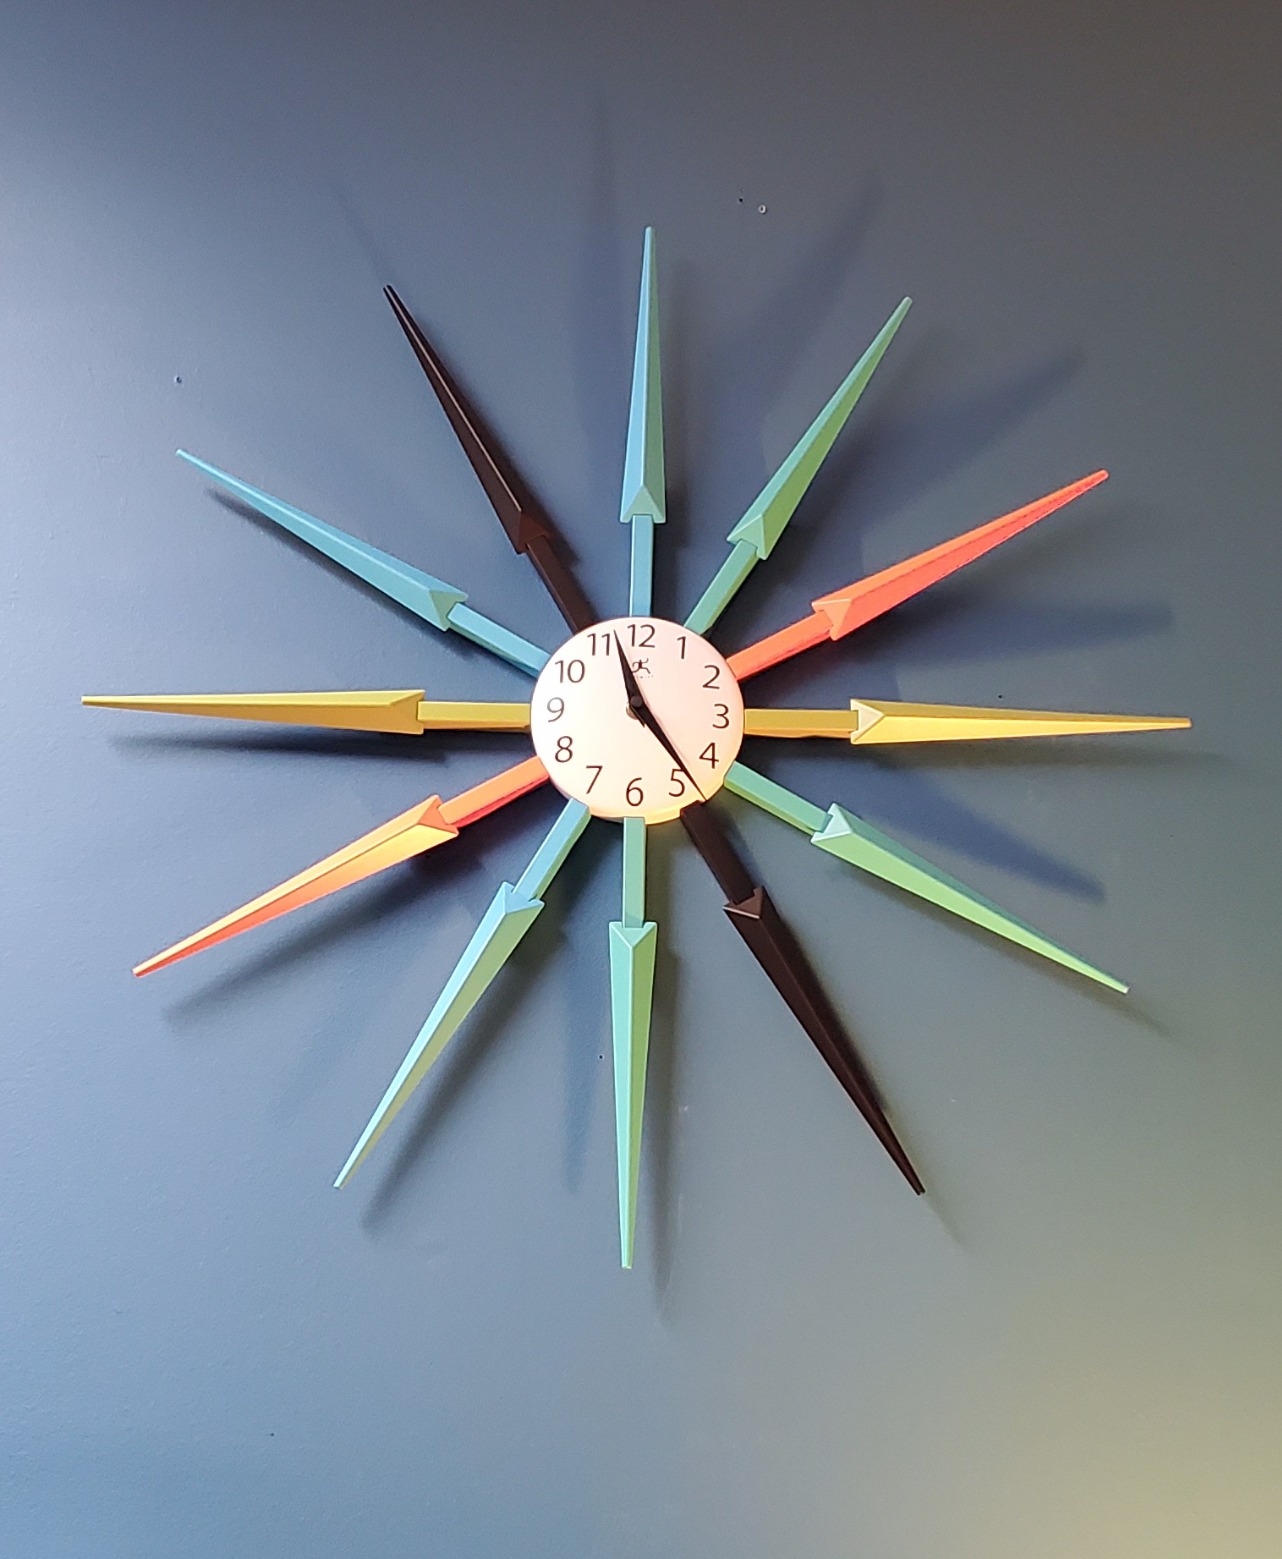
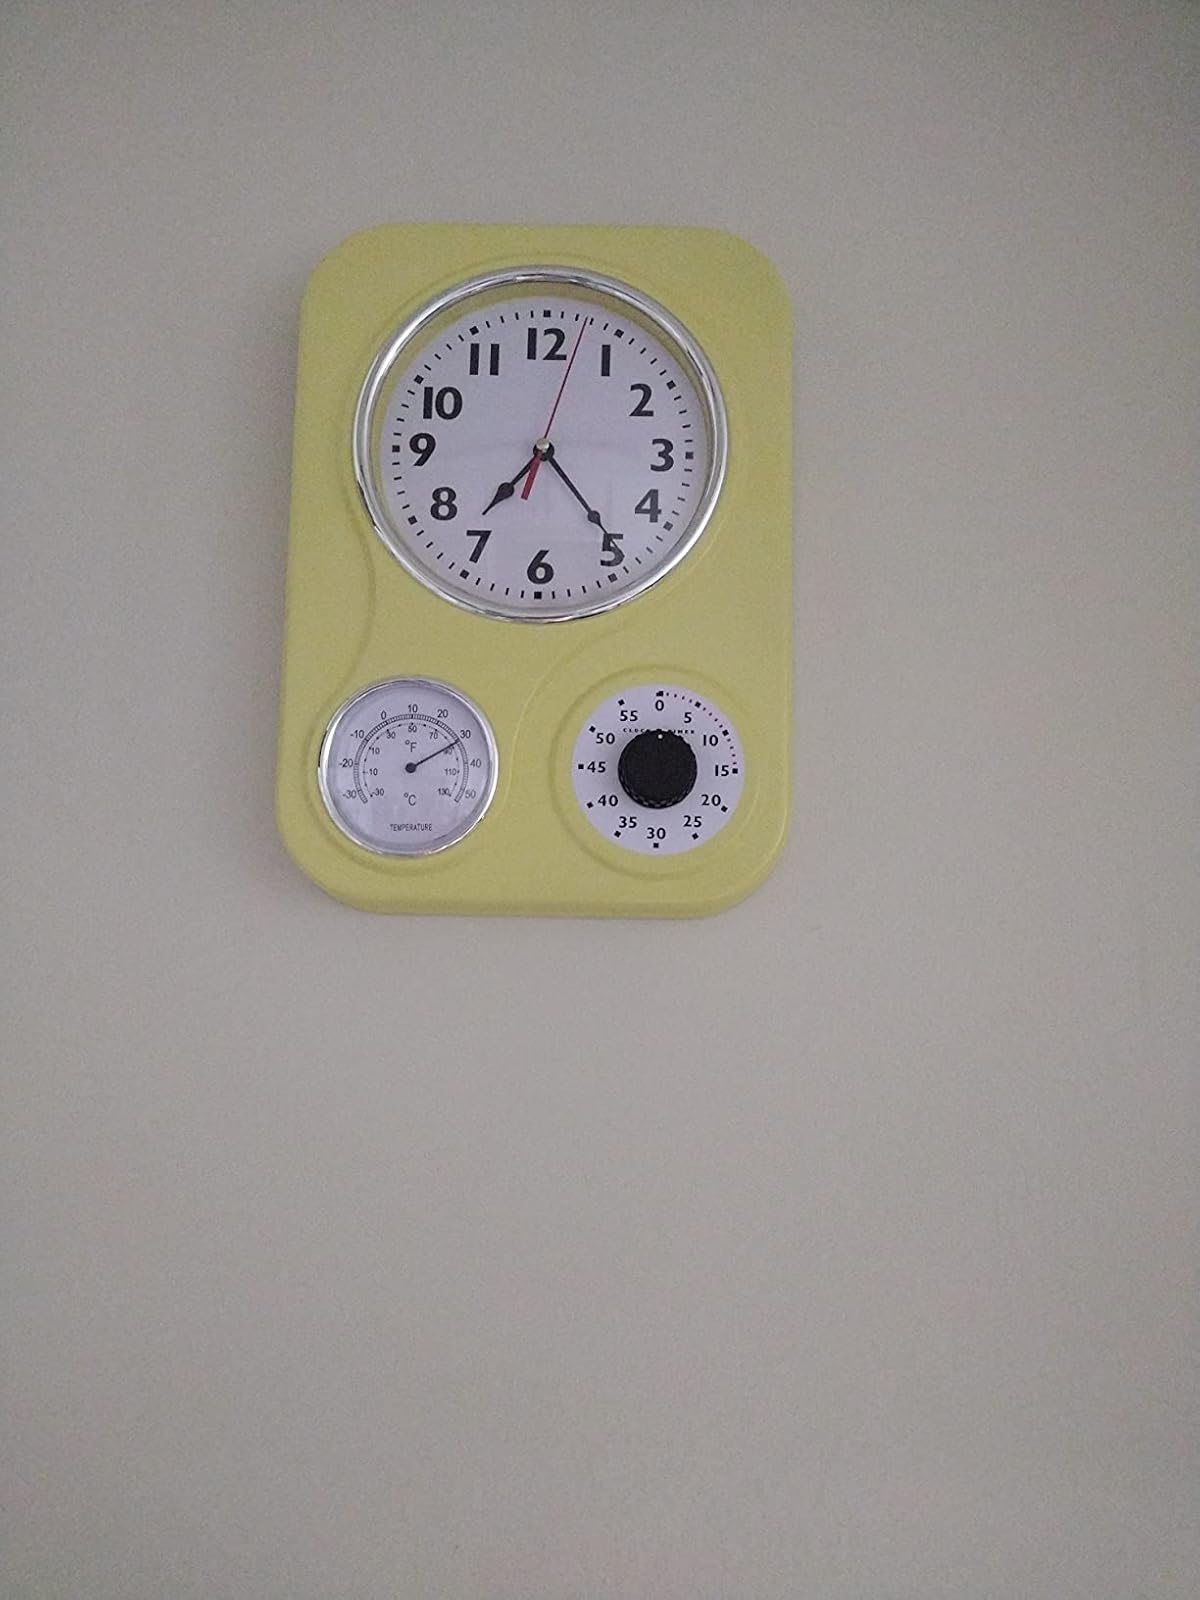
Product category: clock
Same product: no